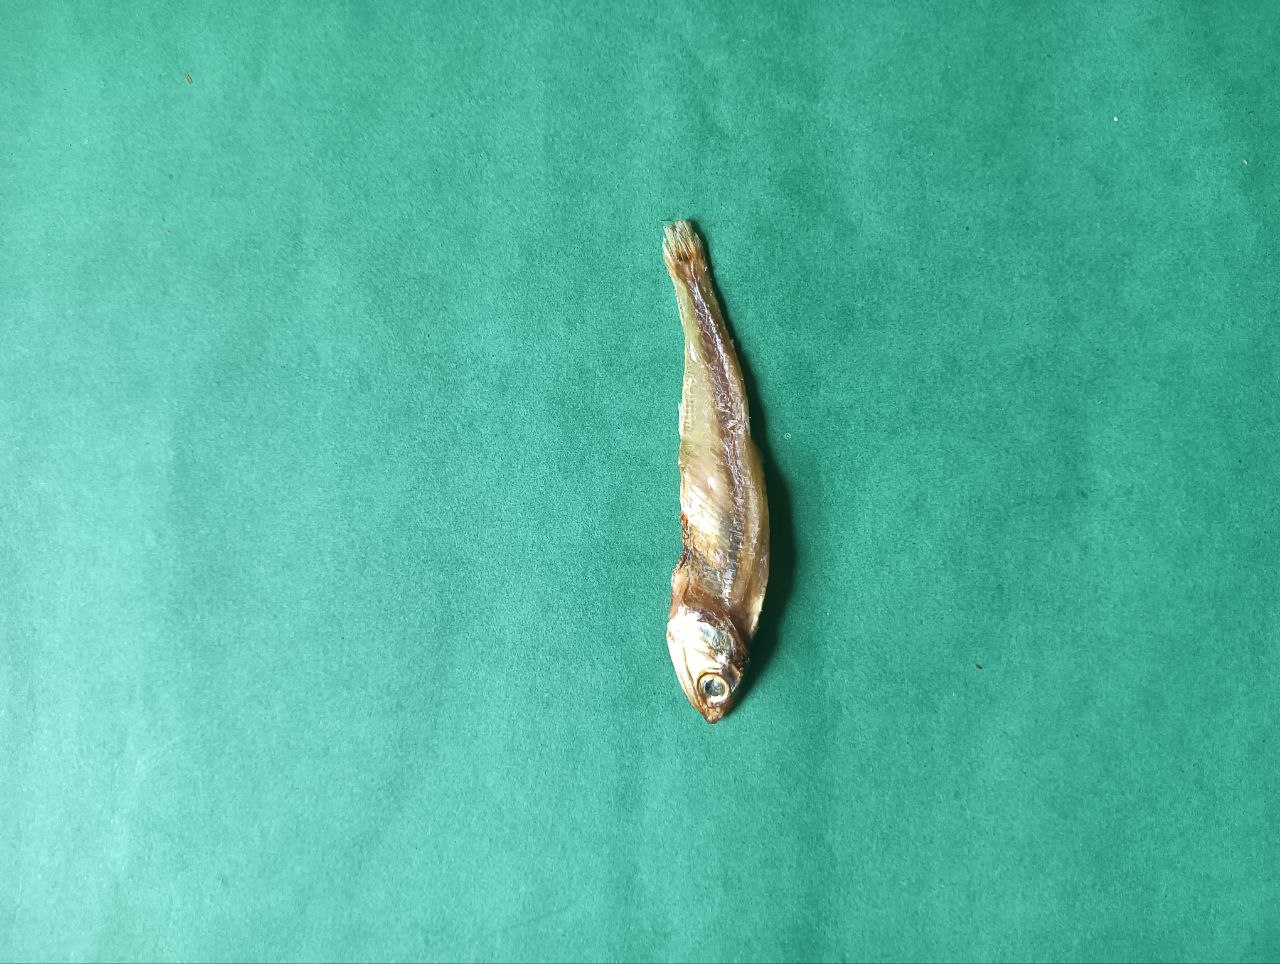
Species: narkeli